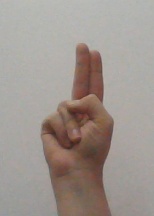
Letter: taa